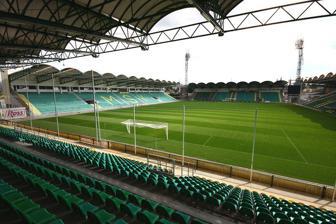
Building: Štadión pod Dubňom
Country: Slovakia
Year built: 1941
Football stadium in Žilina, Slovakia Štadión pod Dubňom UEFA Location Žilina , Slovakia Coordinates 49°13′44.83″N 18°44′41.24″E / 49.2291194°N 18.7447889°E / 49.2291194; 18.7447889 Operator MŠK Žilina Capacity 10,785 Record attendance 25,000 (Slovakia vs Dynamo Moscow , 1953) Field size 105 m × 68 m (344 ft × 223 ft) Surface Grass (1941–2016) Artificial grass (2016-present) Construction Opened 1941 Renovated 2006–2015 Tenants MŠK Žilina (1941–present) Slovakia national football team (2003–2015) UEFA U-17 Championship (2013) Website [1] Štadión pod Dubňom is an all-seater football stadium situated in Žilina , Slovakia , which is the home of MŠK Žilina . It is named after the hill Dubeň , adjacent to which it is located, and the name of the stadium literally means "Stadium under the Dubeň Hill." The capacity is 10,785 seats. History The original stadium was opened on 10 August 1941 although the ground had been in use since the club's foundation in 1909. As of 2002, predominantly due to UEFA requirements, the club proposed an extensive renovation of the stadium. Throughout the first stages of redevelopment all seating low capacity stands were erected behind the goals to comply with UEFA rules. Following years, as the expansion continued, extra rows of seats were added and both stands were fully covered. Since the 2012–13 season, the away supporters have been housed on one side of the North Stand, historically the Kop stand attended solely by the home fans.  This decision has triggered a huge discontent among the home supporters, with many of them boycotting to attend home games as a sign of protest. Currently the stadium consists of four separate stands.  The West and East Stands run alongside the pitch, with West Stand considered to be the main stand equipped with VIP seats, hospitality boxes and press room, TV commentators seats as well as section for wheelchair users. Changing rooms are also situated in the West Stand. The East Stand was the last to be rebuilt and was reopened before 2009–10 season. For security purposes the stadium has been equipped with modern security installations such as a monitoring system.  The intensity of the floodlighting is 1,930 lux.  There is also a large screen inside the ground for showing highlights of match days.  A prayer room is situated between South and East Stand. Štadión pod Dubňom was also a venue to host international matches of the Slovakia national football team until 2016, when the natural grass was replaced by the artificial grass. The stadium was one of the venues used for the 2013 UEFA European Under-17 Championship where six matches were held including the final. International matches Štadión pod Dubňom has hosted 11 competitive and 10 friendly matches of the Slovakia national football team . Slovakia v Greece 30 April 2003 International Friendly Slovakia 2–2 Greece Žilina , Slovakia 18:00 Match 103 Szilárd Németh 14' , 87' Report Vasilios Tsiartas 13' ( pen. ) Lampros Choutos 76' Stadium: Štadión Pod Dubňom Attendance: 2,863 Referee: Stefan Messner ( Austria ) Slovakia v Macedonia 10 September 2003 2004 UEFA Euro Qualifying Group 7 Slovakia 1–1 Macedonia Žilina , Slovakia 20:15 Match 107 Szilárd Németh 25' [2] Dragan Dimitrovski 62' Stadium: Štadión Pod Dubňom Attendance: 2,286 Referee: Leif Sundell ( Sweden ) Slovakia v Bulgaria 15 November 2006 International Friendly Slovakia 3–1 Bulgaria Žilina , Slovakia 17:30 Match 140 Marek Mintál 8' Marek Sapara 53' Miroslav Karhan 78' ( pen. ) [3] Report] Kalojan Karadžinov 80' Stadium: Štadión Pod Dubňom Attendance: 4,823 Referee: Jacek Granat ( Poland ) Slovakia v Liechtenstein 19 November 2008 International Friendly Slovakia 4–0 Liechtenstein Žilina , Slovakia 17:30 Match 162 Marek Hamšík 43' , 72' Róbert Vittek 75' Róbert Jež 90+' [4] Report] Stadium: Štadión Pod Dubňom Attendance: 2,010 Referee: Orechov ( Ukraine ) Slovakia v Chile 17 November 2009 International Friendly Slovakia 1–2 Chile Žilina , Slovakia 17:00 Match 174 Stanislav Šesták 17' Report Gonzalo Jara 8' Esteban Paredes 55' Stadium: Štadión Pod Dubňom Attendance: 11,072 Referee: Istvan Vad ( Hungary ) Slovakia v Norway 3 March 2010 International Friendly Slovakia 0–1 Norway Žilina , Slovakia 17:00 Match 175 Report Morten Moldskred 67' Stadium: Štadión Pod Dubňom Attendance: 9,756 Referee: Bas Nijhuis ( Netherlands ) Slovakia v Republic of Ireland 12 October 2010 2012 UEFA Euro Qualifying Group B Slovakia 1–1 Republic of Ireland Žilina , Slovakia 20:30 Match 186 Ján Ďurica 36' [5] Report] Sean St Ledger 16' Stadium: Štadión Pod Dubňom Attendance: 10,892 Referee: Alberto Undiano Mallenco ( Spain ) Slovakia v Armenia 6 September 2011 2012 UEFA Euro Qualifying Group B Slovakia 0–4 Armenia Žilina , Slovakia 20:15 Match 194 [6] Report] Yura Movsisyan 57' Henrikh Mkhitaryan 70' Gevorg Ghazaryan 80' Artur Sarkisov 90+1' Stadium: Štadión Pod Dubňom Attendance: 7,238 Referee: Marcin Borski ( Poland ) Slovakia v Russia 7 October 2011 2012 UEFA Euro Qualifying Group B Slovakia 0–1 Russia Žilina , Slovakia 20:45 Match 195 [7] Report] Alan Dzagoev 71' Stadium: Štadión Pod Dubňom Attendance: 10,087 Referee: Jonas Eriksson ( Sweden ) Slovakia v Lithuania 22 March 2013 2014 FIFA World Cup Qualifying Group G Slovakia 1–1 Lithuania Žilina , Slovakia 20:10 Match 207 Martin Jakubko 40' [8] Report] Darvydas Šernas 19' Stadium: Štadión pod Dubňom Attendance: 4,560 Referee: Michael Oliver ( England ) Slovakia v Sweden 26 March 2013 International Friendly Slovakia 0–0 Sweden Žilina , Slovakia 20:15 Match 208 Report Stadium: Štadión pod Dubňom Attendance: 3,123 Referee: Gerhard Grobelnik ( Austria ) Slovakia v Bosnia and Herzegovina 10 September 2013 2014 FIFA World Cup Qualifying Group G Slovakia 1–2 Bosnia and Herzegovina Žilina , Slovakia 20:15 Match 212 Marek Hamšík 42' [9] Report] Ermin Bičakčić 70' Izet Hajrović 78' Stadium: Štadión Pod Dubňom Attendance: 9,438 Referee: David Fernández Borbalán ( Spain ) Slovakia v Malta 4 September 2014 International Friendly Slovakia 1–0 Malta Žilina , Slovakia 18:20 Match 220 Adam Nemec 43' Stadium: Štadión pod Dubňom Attendance: 3,509 Referee: Miroslav Zelinka ( Czech Republic ) Slovakia v Spain 9 October 2014 2016 UEFA Euro Qualifying Group C Slovakia 2–1 Spain Žilina , Slovakia 20:45 Match 222 Juraj Kucka 17' Miroslav Stoch 87' [10] Paco Alcácer 82' Stadium: Štadión pod Dubňom Attendance: 9,478 Referee: Björn Kuipers () Slovakia v Finland 18 November 2014 International Friendly Slovakia 2–1 Finland Žilina , Slovakia 18:20 Match 225 Filip Hološko 1' Marek Hamšík 7' Tomáš Hubočan 45' ( o.g. ) Stadium: Štadión pod Dubňom Attendance: 3,998 Referee: Markus Hameter Slovakia v Luxembourg 27 March 2015 2016 UEFA Euro Qualifying Group C Slovakia 3–0 Luxembourg Žilina , Slovakia 20:45 Match 226 Adam Nemec 10' Vladimír Weiss 21' Peter Pekarík 40' Report Stadium: Štadión pod Dubňom Attendance: 9,524 Referee: Stephan Studer () Slovakia v Czech Republic 31 March 2015 International Friendly Slovakia 1–0 Czech Republic Žilina , Slovakia 20:30 Match 227 Ondrej Duda 49' Stadium: Štadión pod Dubňom Attendance: 10,594 Referee: István Vad () Slovakia v Macedonia 14 June 2015 2016 UEFA Euro Qualifying Group C Slovakia 2–1 Macedonia Žilina , Slovakia 20:45 Match 228 Kornel Saláta 8' Marek Hamšík 38' Report Arijan Ademi 69' Stadium: Štadión pod Dubňom Attendance: 10,765 Referee: Kenn Hansen () Slovakia v Ukraine 8 Sept. 2015 2016 UEFA Euro Qualifying Group C Slovakia 0-0 Ukraine Žilina , Slovakia 20:45 match 230 Report Stadium: Štadión Pod Dubňom Attendance: 10,648 Referee: Martin Atkinson () Slovakia v Belarus 9 October 2015 2016 UEFA Euro Qualifying Group C Slovakia 0–1 Belarus Žilina , Slovakia 20:45 Match 231 Report Stanislav Dragun 34' Stadium: Štadión pod Dubňom Attendance: 9,859 Referee: Hüseyin Göçek () Slovakia v Iceland 17 November 2015 International Friendly Slovakia 3–1 Iceland Žilina , Slovakia 20:45 Match 234 Róbert Mak 58' , 61' Michal Ďuriš 84' Report Alfred Finnbogason 8' Stadium: Štadión pod Dubňom Attendance: 5,568 Referee: Pawel Raczkowski () References